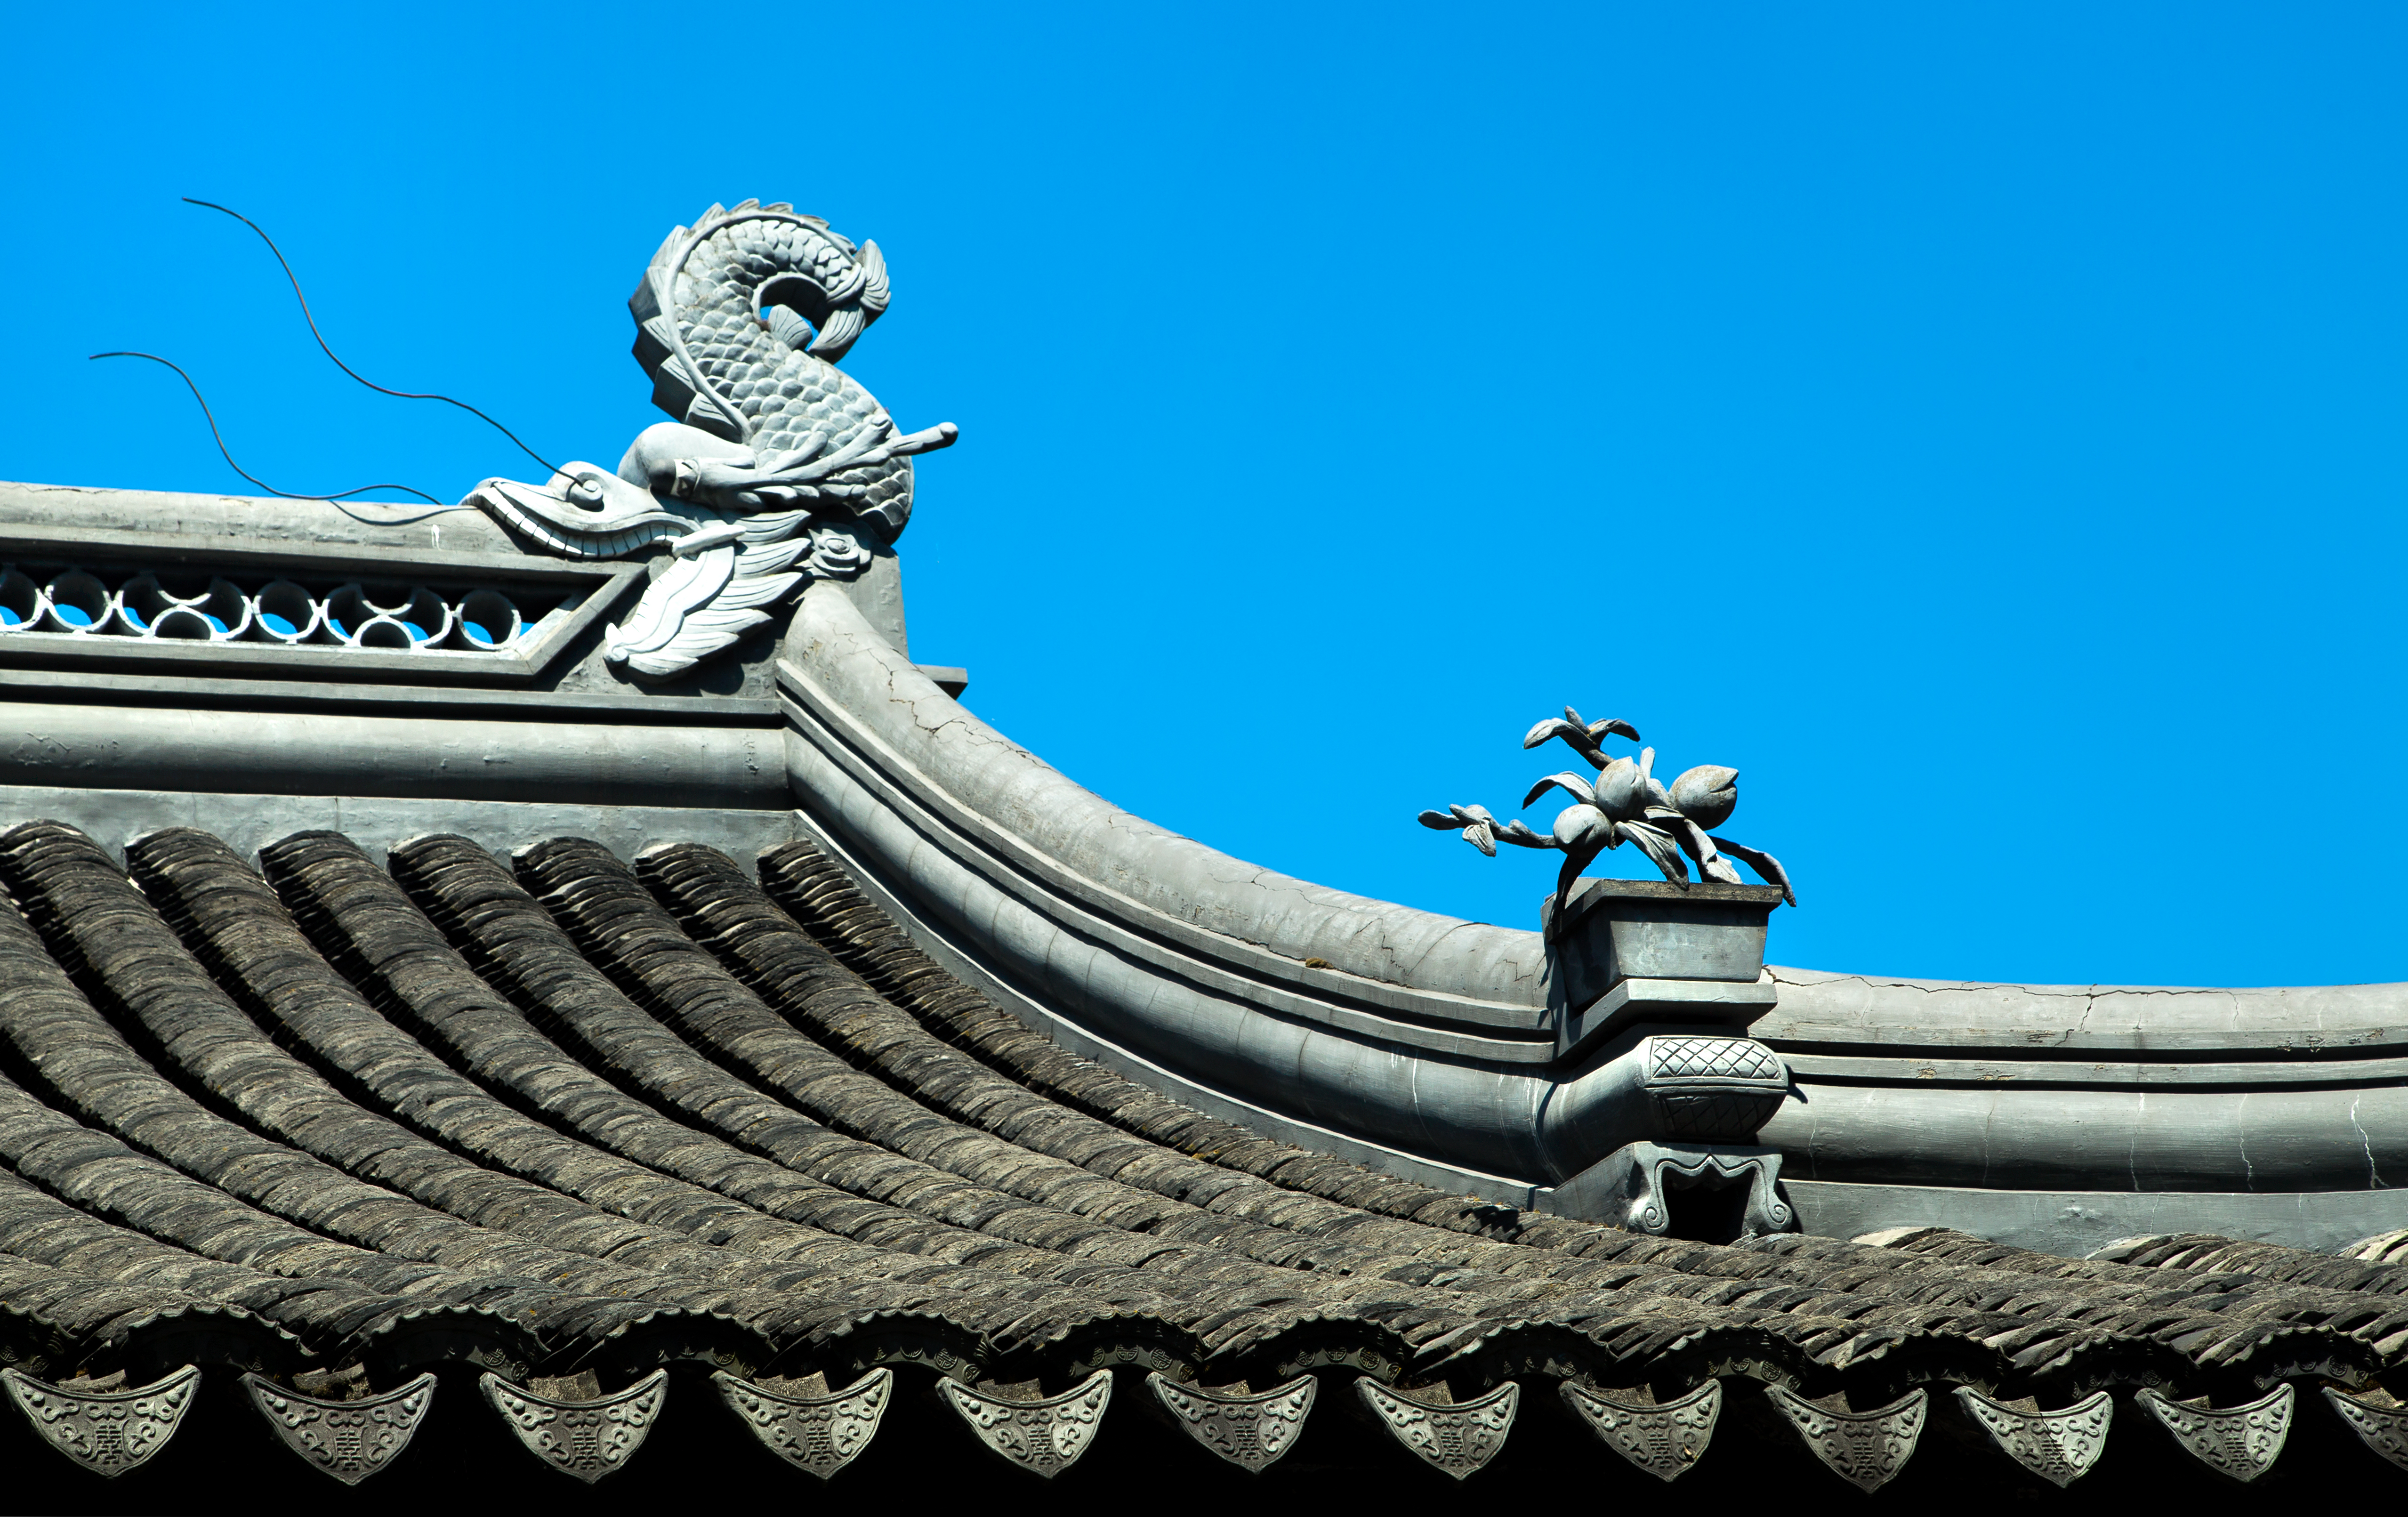
roof, monument, asian, statue, tile, garden, sculpture, oregon, portland, lansuchinesegarden, chinesegarden